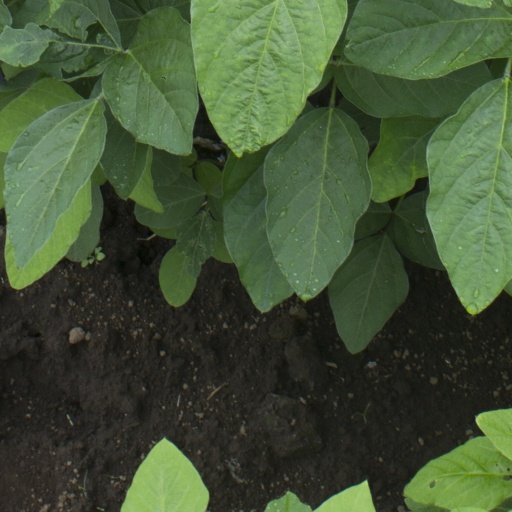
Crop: soybean